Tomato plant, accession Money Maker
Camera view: vertical (180 deg); turntable rotation: 150 degrees
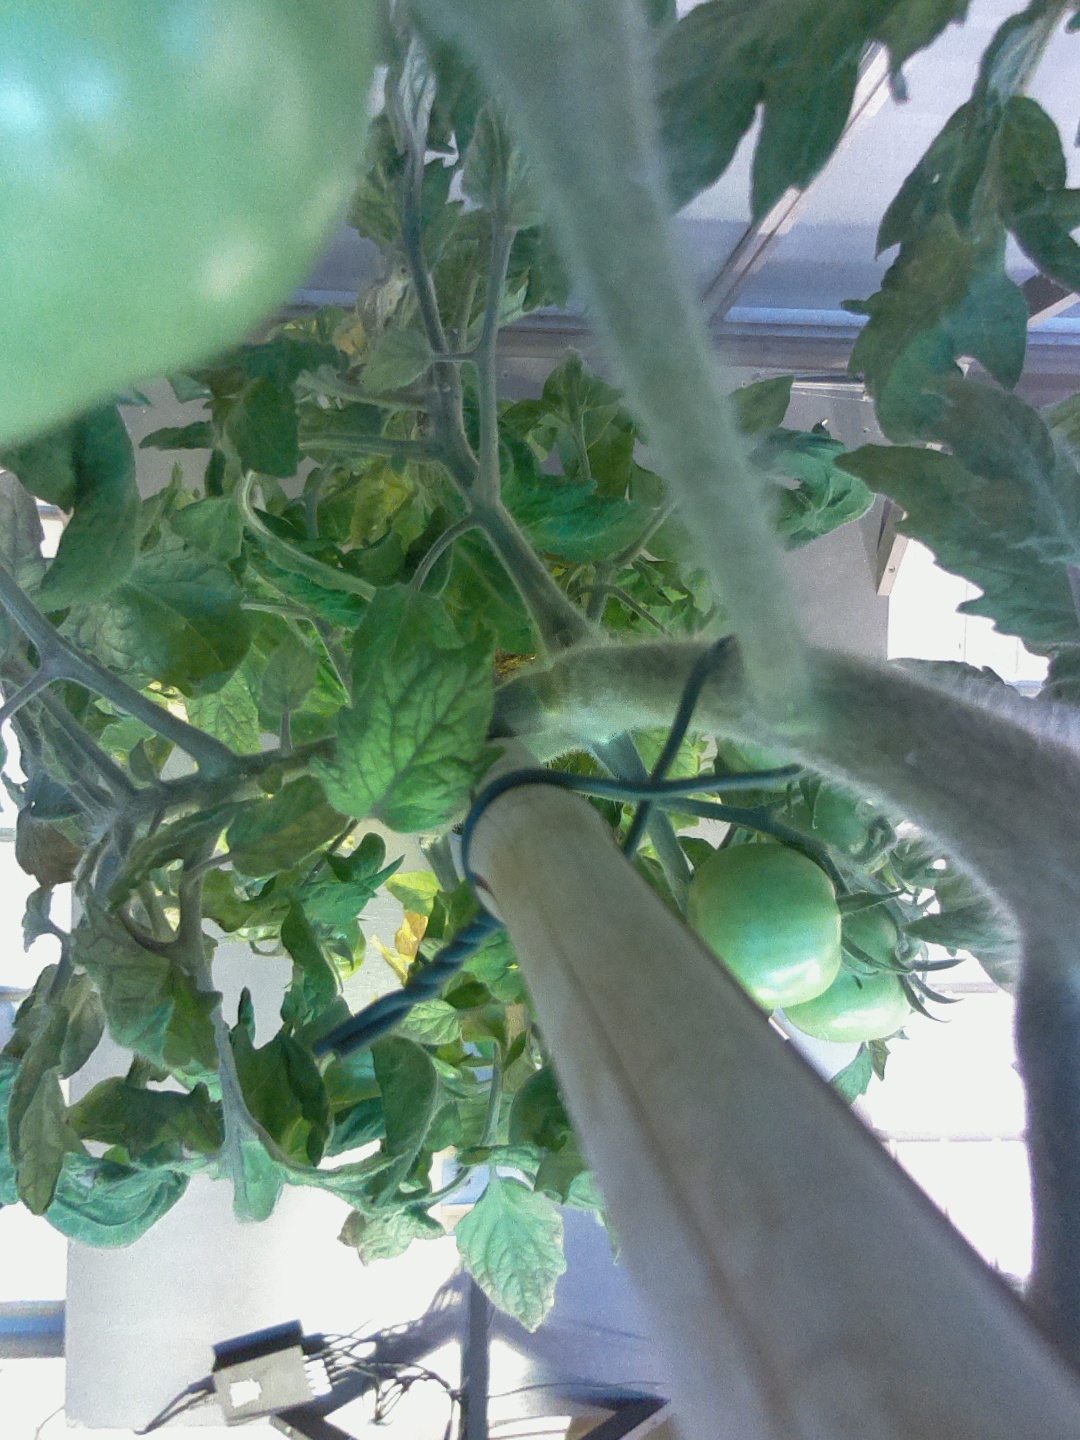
BBCH growth stage 76: 60%-70% of final fruit size